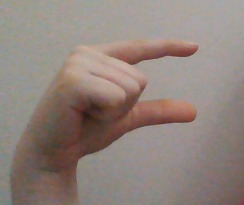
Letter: dal